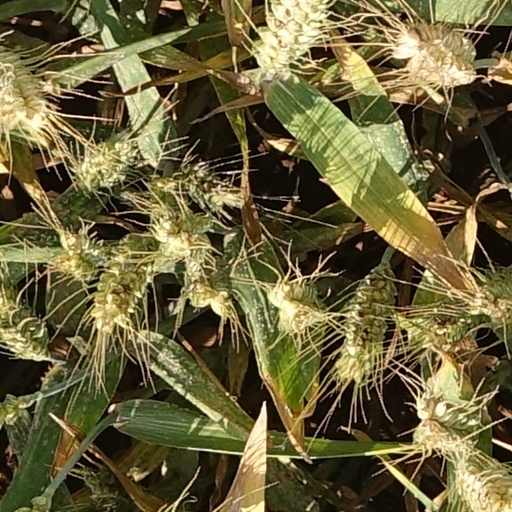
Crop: wheat